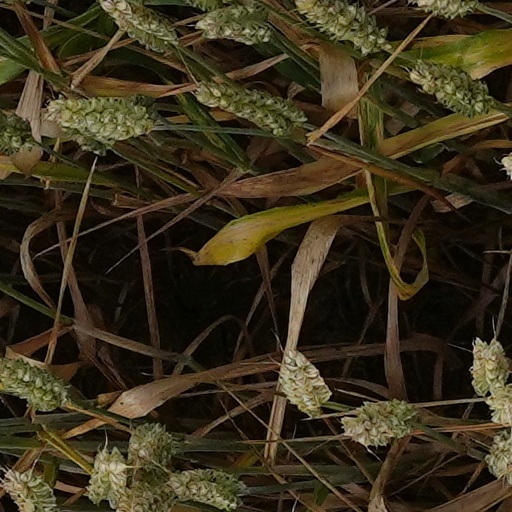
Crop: wheat